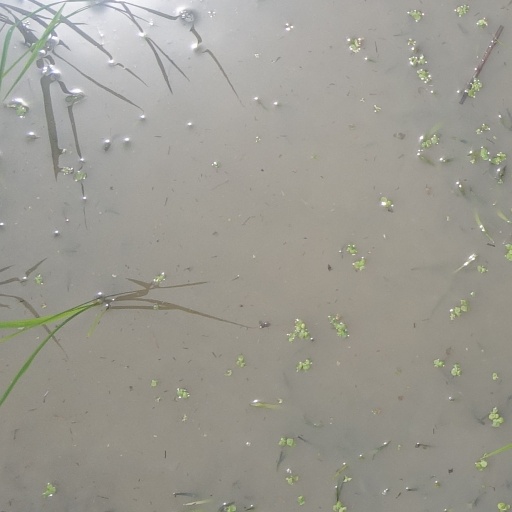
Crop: rice